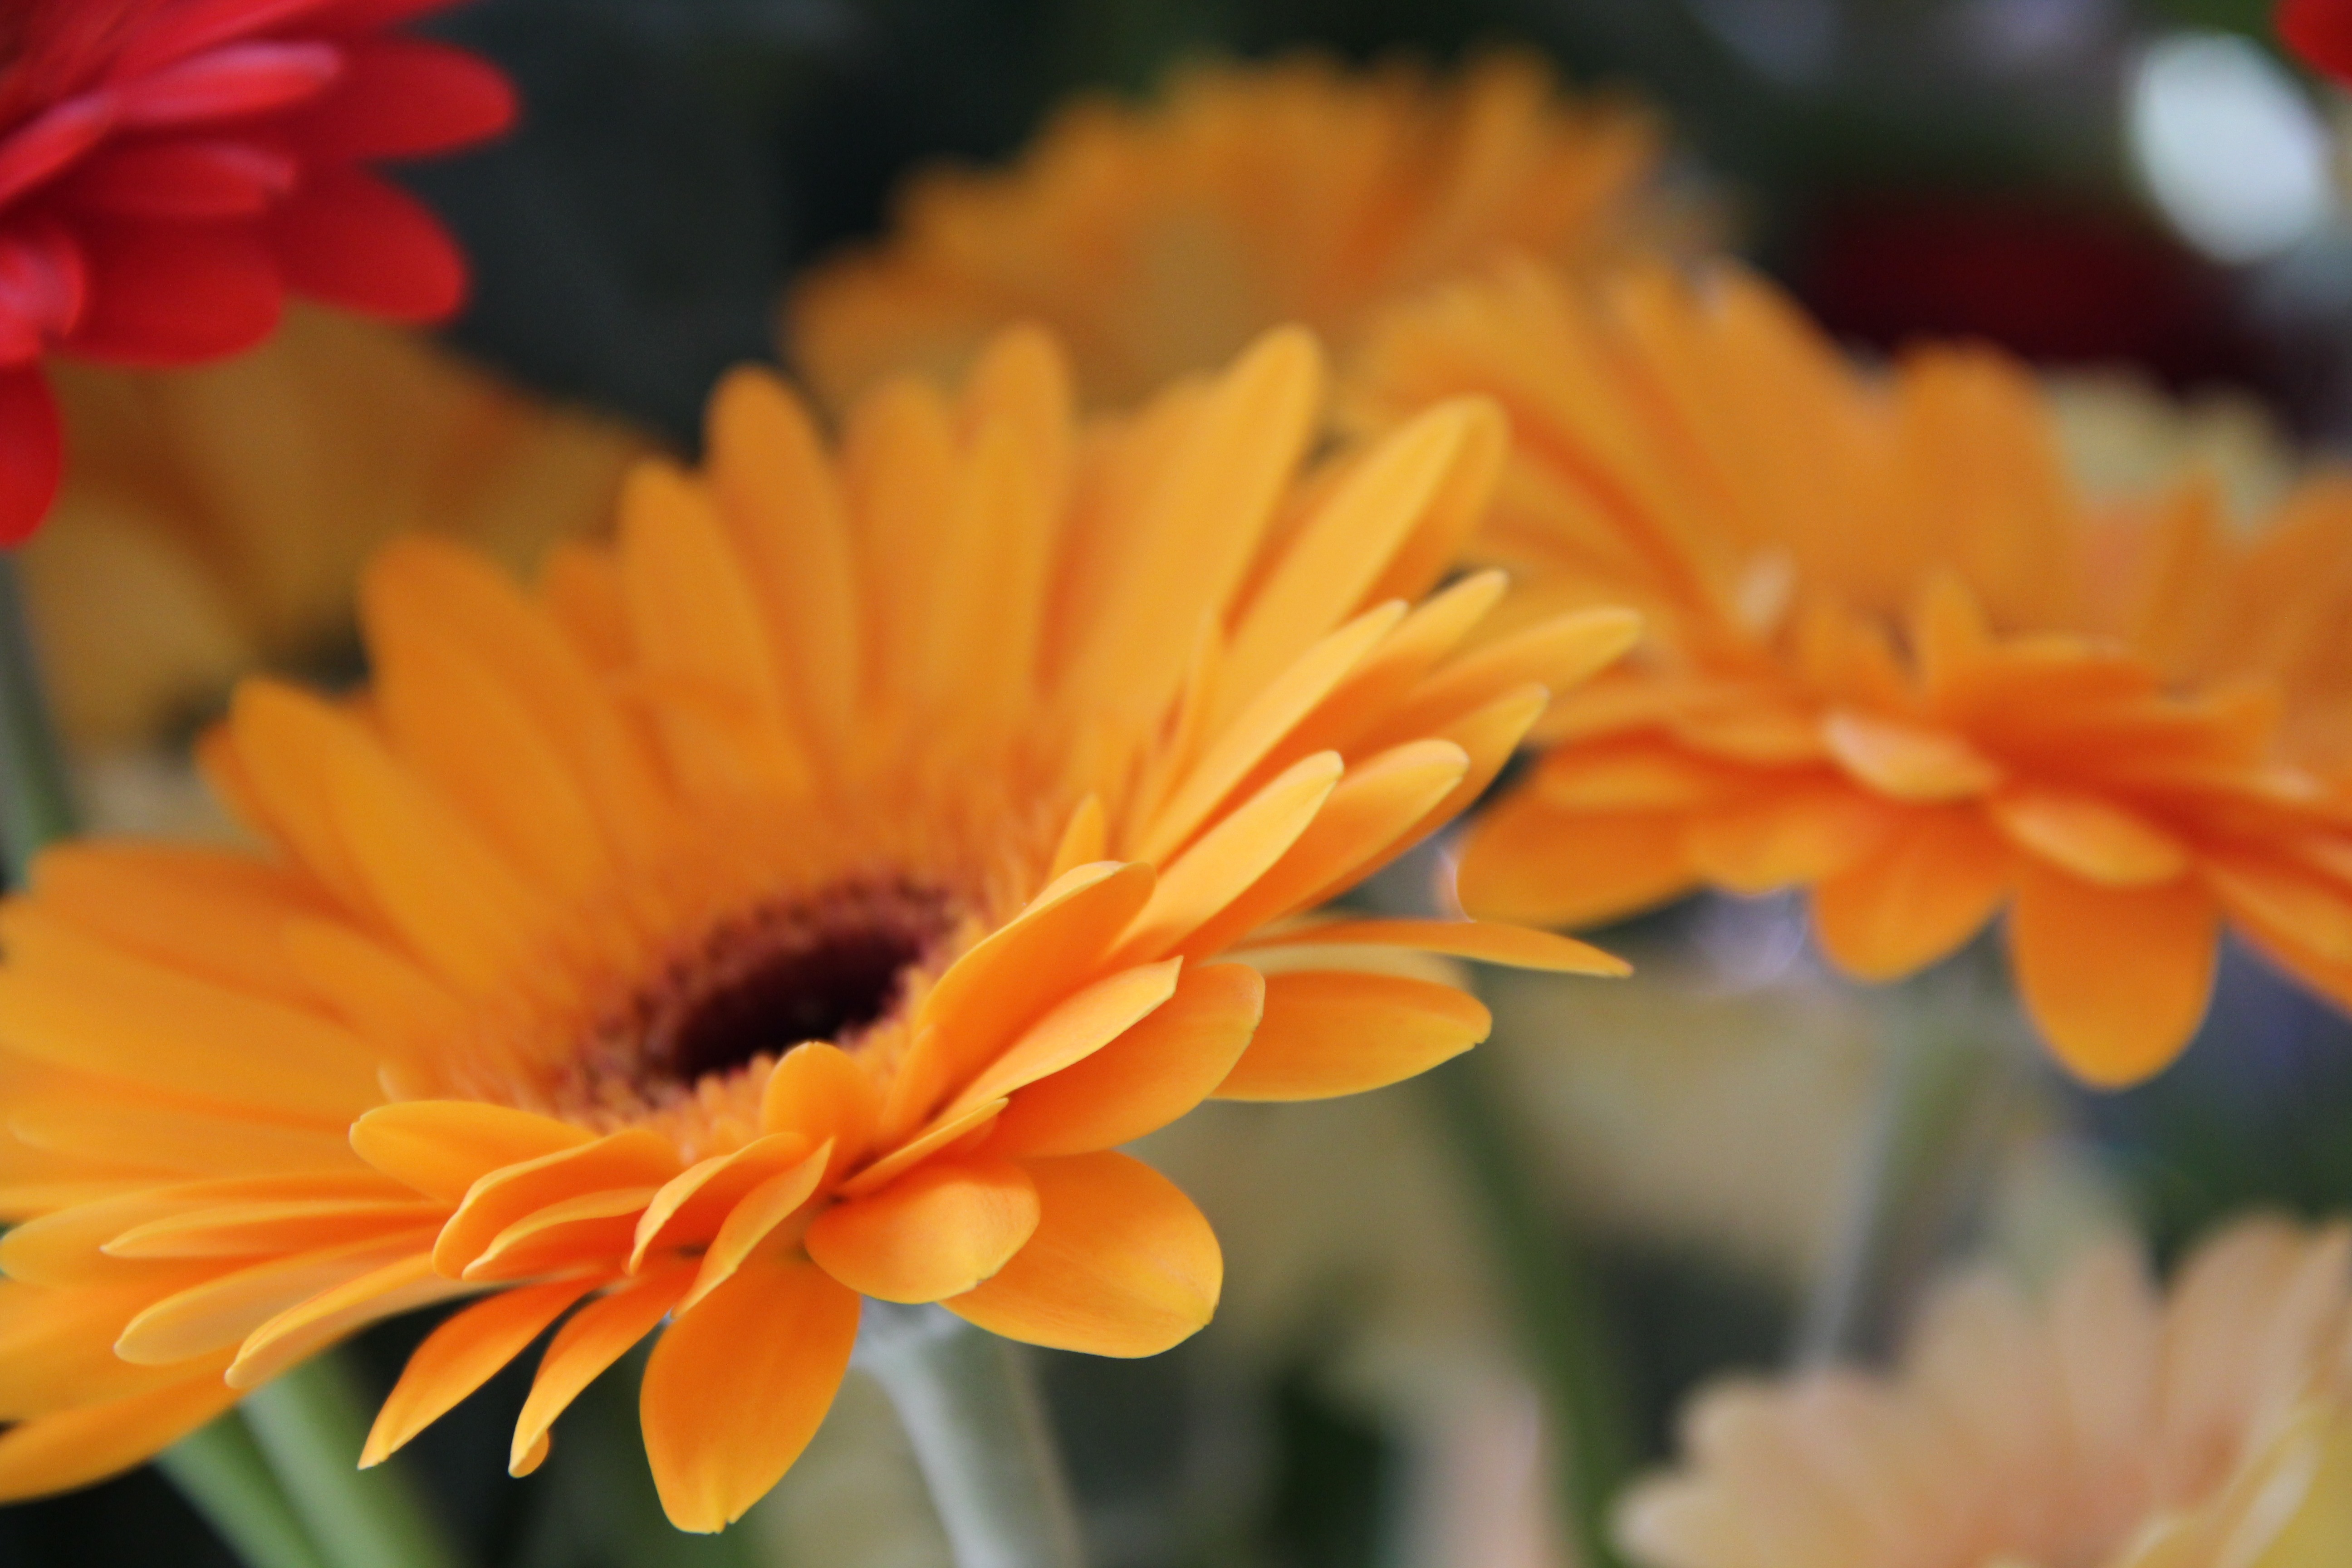
plant, flower, petal, orange, herb, yellow, flora, close up, gerbera, nectar, macro photography, flowering plant, daisy family, calendula, tanning ara, annual plant, land plant